Bartolomé de las Casas

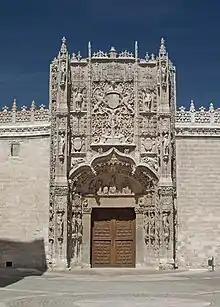
The façade of the Colegio de San Gregorio in Valladolid, where Las Casas spent his final decades

Before Las Casas returned to Spain, he was also appointed as Bishop of Chiapas, a newly established diocese of which he took possession in 1545 upon his return to the New World. He was consecrated in the Dominican Church of San Pablo on 30 March 1544. As Archbishop Loaysa strongly disliked Las Casas, the ceremony was officiated by Loaysa's nephew, Diego de Loaysa, Bishop of Modruš, with Pedro Torres, Titular Bishop of "Arbanum", and Cristóbal de Pedraza, Bishop of Comayagua, as co-consecrators. As a bishop Las Casas was involved in frequent conflicts with the encomenderos and secular laity of his diocese: among the landowners there was the conquistador Bernal Díaz del Castillo. In a pastoral letter issued on 20 March 1545, Las Casas refused absolution to slave owners and encomenderos even on their death bed, unless all their slaves had been set free and their property returned to them. Las Casas furthermore threatened that anyone who mistreated Indians within his jurisdiction would be excommunicated. He also came into conflict with the Bishop of Guatemala Francisco Marroquín, to whose jurisdiction the diocese had previously belonged. To Las Casas's dismay Bishop Marroquín openly defied the New Laws. While bishop, Las Casas was the principal consecrator of Antonio de Valdivieso, Bishop of Nicaragua (1544).